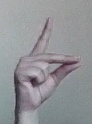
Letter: ta